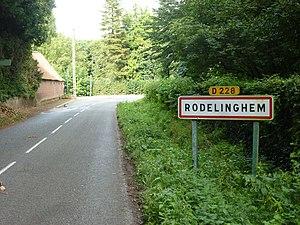
Rodelinghem est une commune française située dans le département du Pas-de-Calais en région Hauts-de-France.